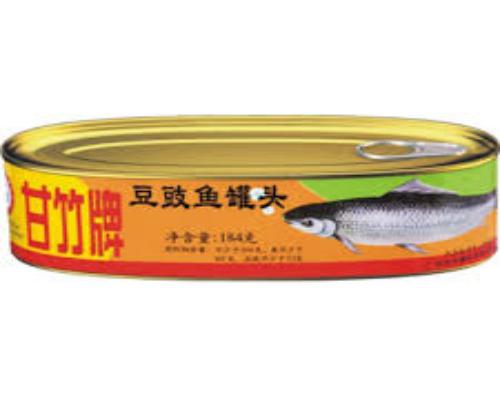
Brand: ganningpai
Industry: Food